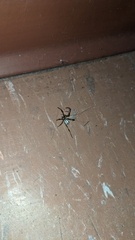
Species: Lactrodectus_hesperus